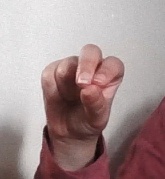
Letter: gaaf